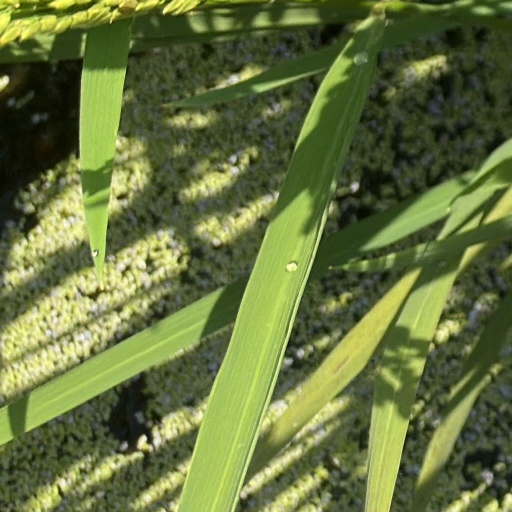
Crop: rice